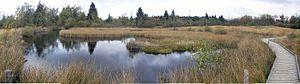
Les Hautes Fagnes forment une région qui s'étend, en Belgique dans la Région wallonne et, en Allemagne, dans la Rhénanie-Palatinat et la Rhénanie-du-Nord-Westphalie. En néerlandais, Hoge Venen, en allemand, Hohes Venn.